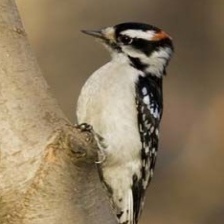
Species: DOWNY WOODPECKER
Scientific name: PICOIDES PUBESCENS